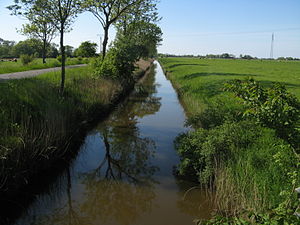
Kotzenbøl
Kanalen i Kotzenbøl
Kotzenbøl, Kotsenbøl, Kotzenbüll eller Kotzenbel er en landsby og kommune i det nordlige Tyskland under Kreis Nordfriesland i den tyske delstat Slesvig-Holsten. Byen er beliggende få kilometer nordvest for Tønning på halvøen Ejdersted. Byen skrives også Kotsenbøl på dansk. Byens nordfrisiske navn er Kotzenbel.